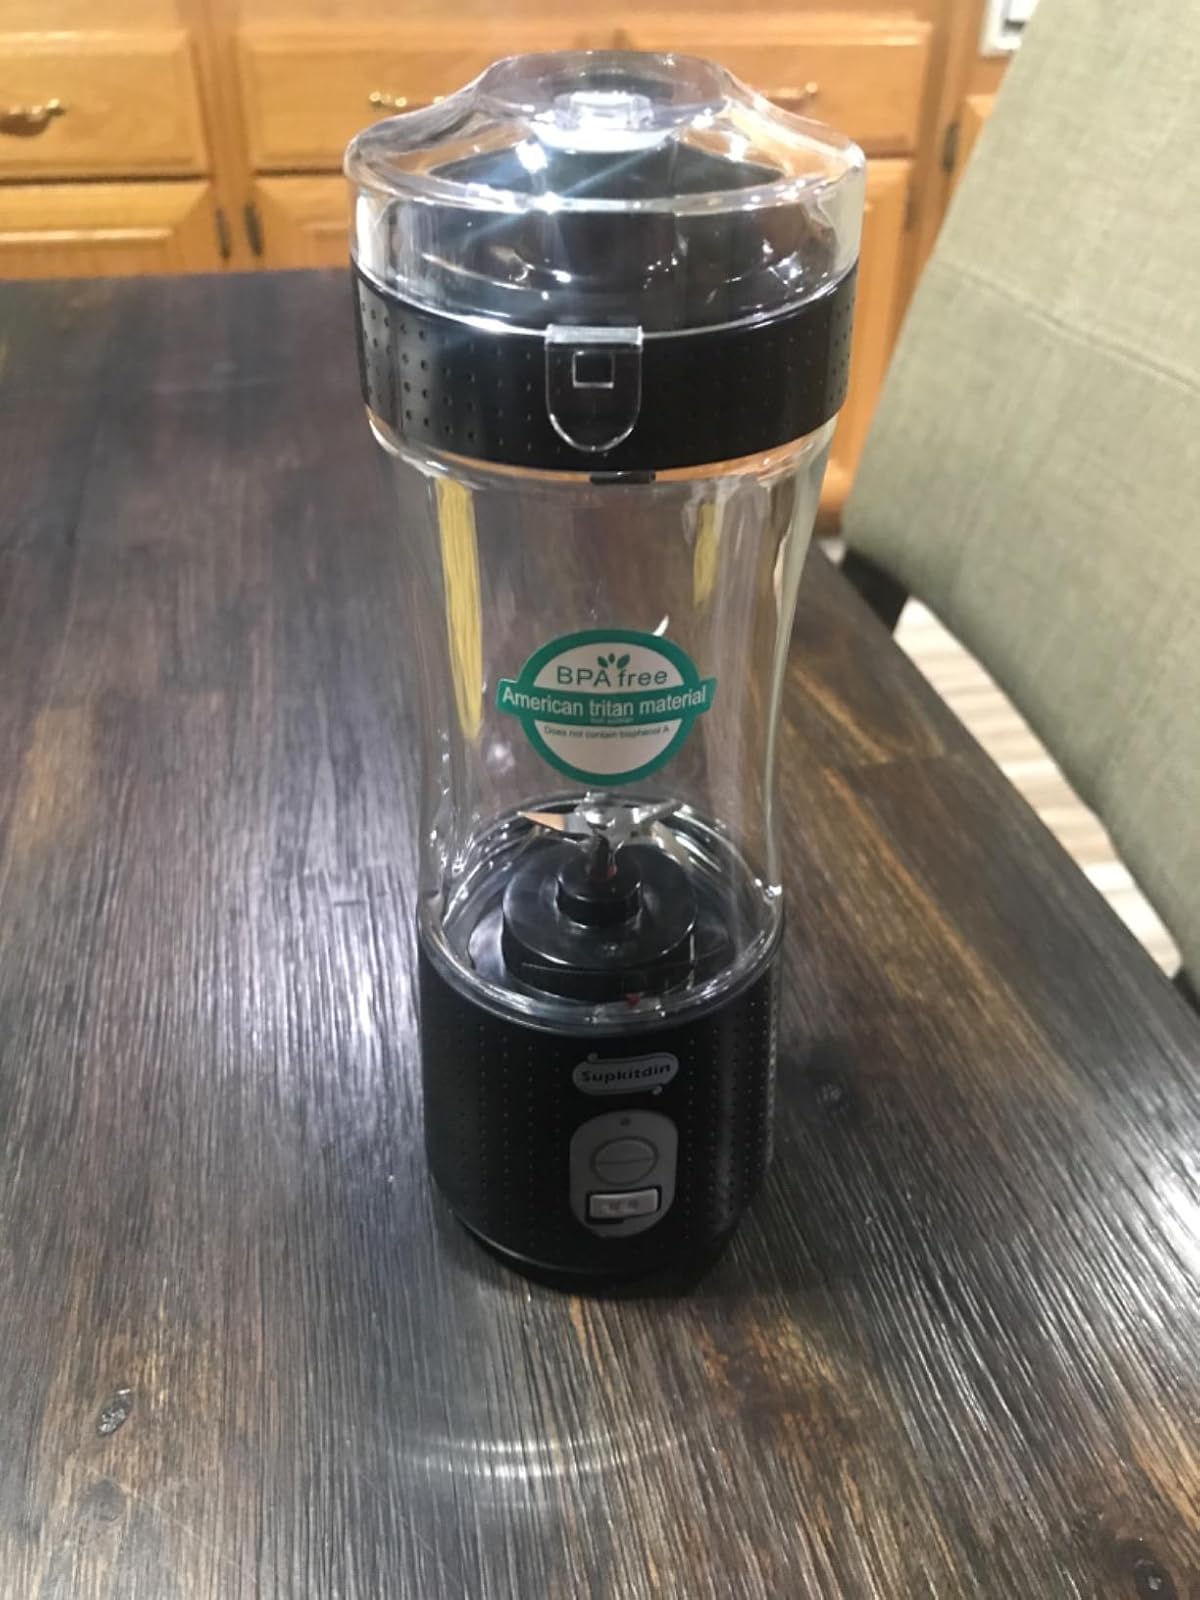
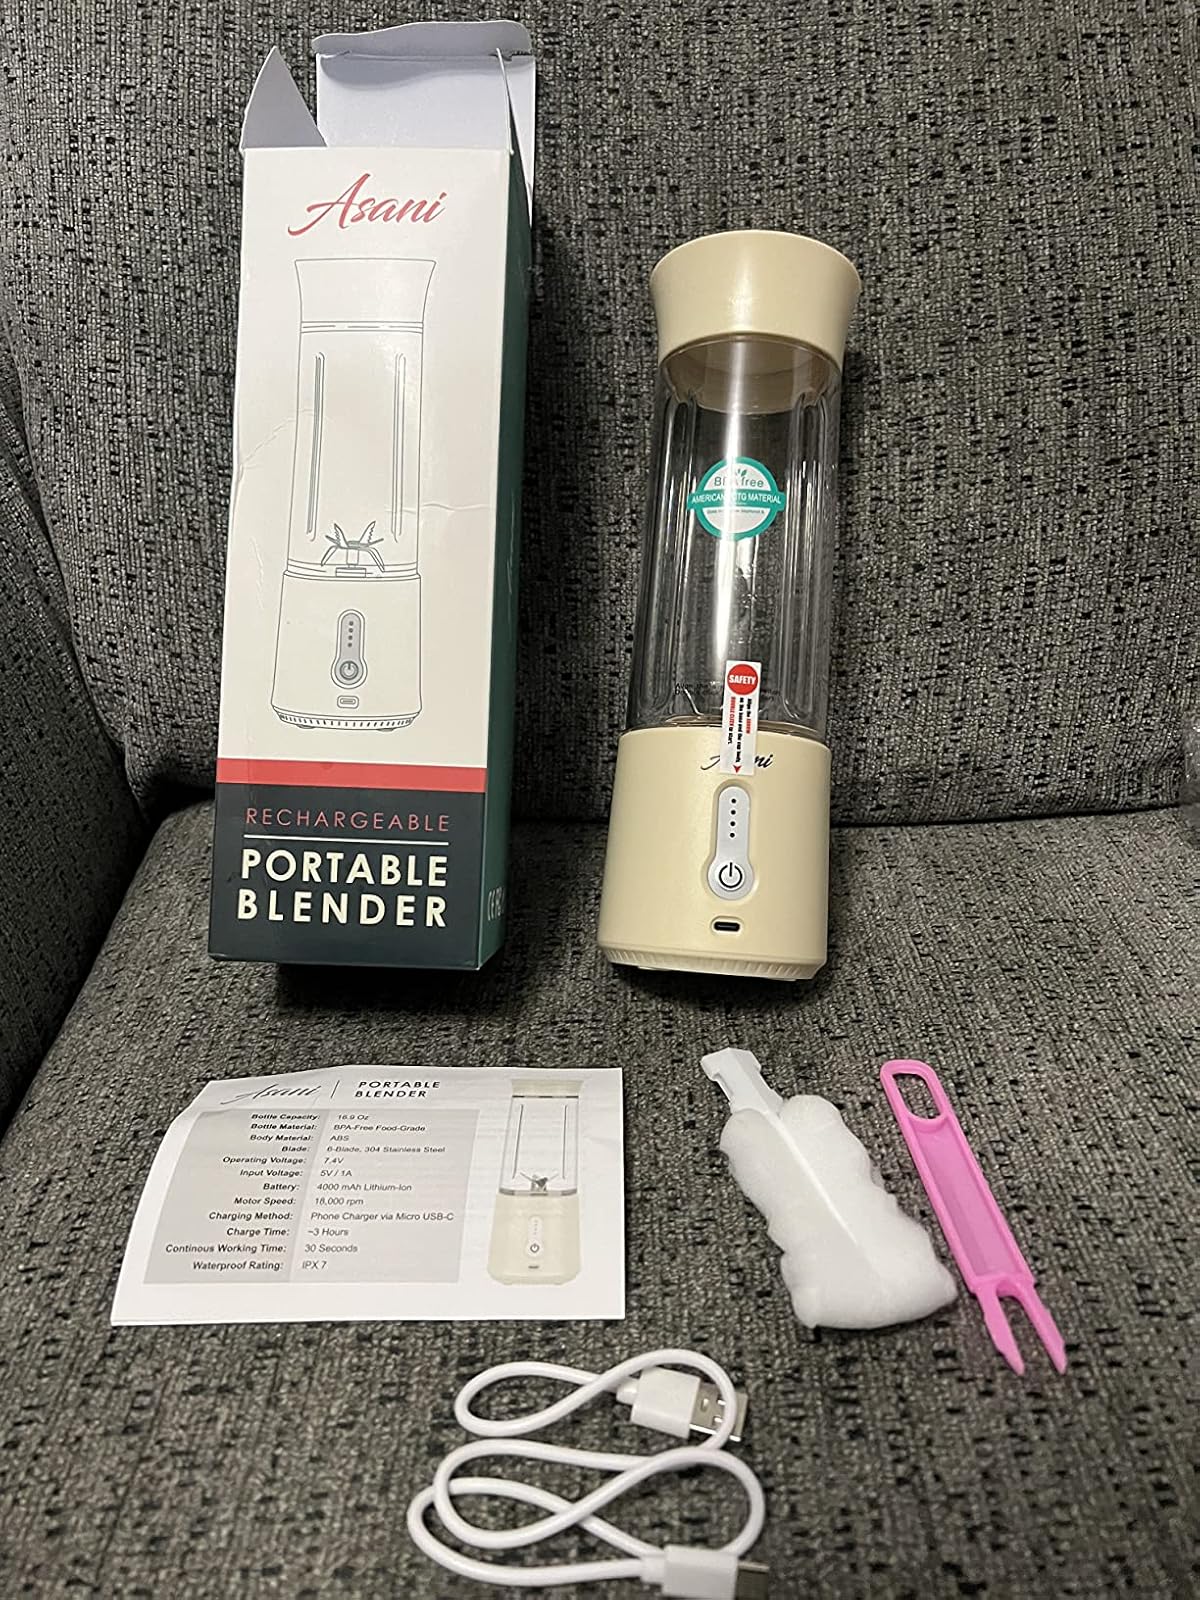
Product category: items_blender
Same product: no